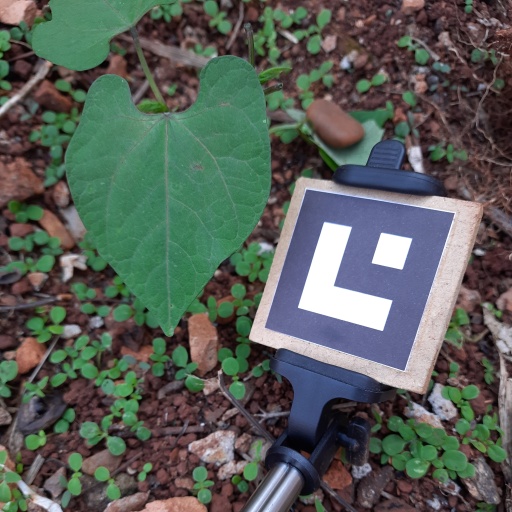
Observations: flat surface, no eating holes, under shade